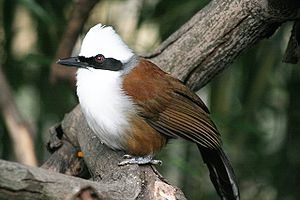
Leiothrichidae
Hvidtoppet skadedrossel
Hvidtoppet skadedrossel
Leiothrichidae er en familie af spurvefugle, der lever i varme egne af Europa, Afrika og Asien, især i Sydøstasien og på det indiske subkontinent.